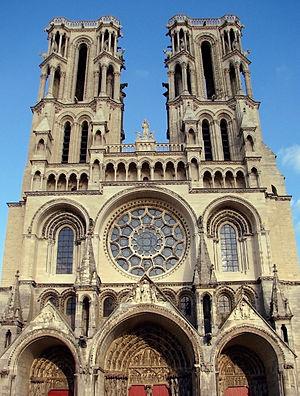
Façade de la cathédrale Notre-Dame de Laon.
1230 : début de la construction de l'église des Jacobins à Toulouse.